Airport Sector (CISF)

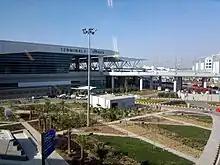
Indira Gandhi International Airport is the busiest airport in India and its security is under CISF

The Airport Sector (abbreviated as the APS) is one of the sectors of the Central Industrial Security Force (CISF), a Central Armed Police Force of India. The sector is responsible for providing security coverage to civil airports in India under the regulatory frame work of the Bureau of Civil Aviation Security, Ministry of Civil Aviation. Headed by a additional director general of police-rank officer and headquartered at New Delhi. Currently Praveer Ranjan, IPS, is ADG/APS. It is the largest sector of CISF in terms of number of personnel deployed. It provides security coverage to 68 national and international airports in the country.